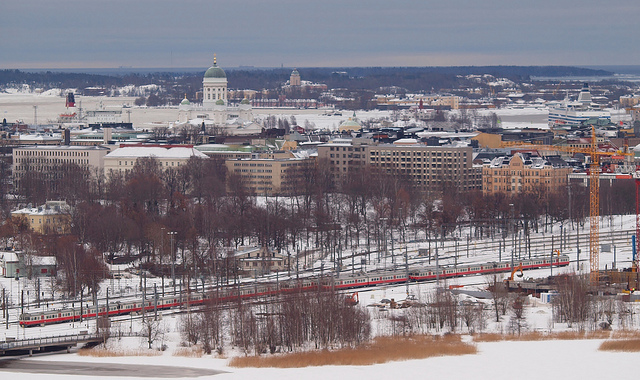
A train surrounded by snow and trees near a city.

A view of this city with a a train and buildings.